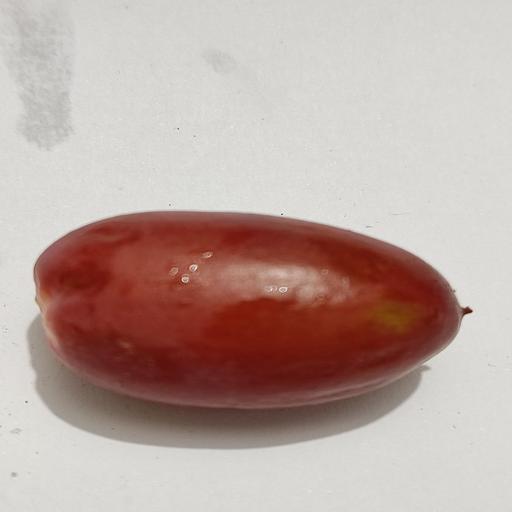
Crop type: Date Palm